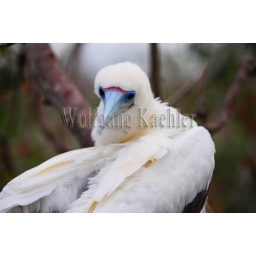
Ecuador, galapagos islands, tower island (Genovesa), red-footed booby (White phase) Perched in tree